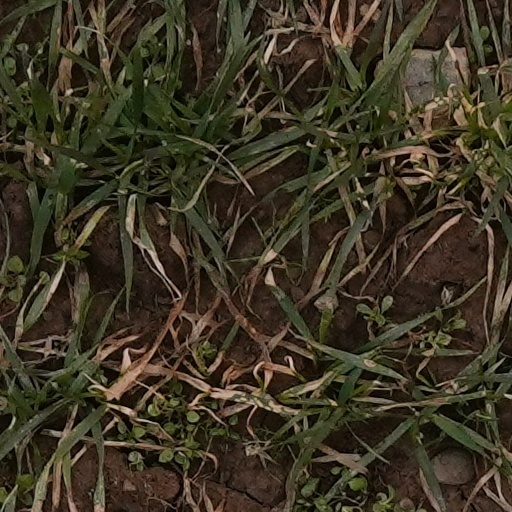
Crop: wheat